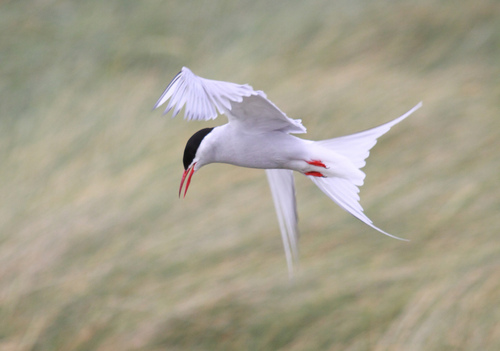
a medium sized white bird with black crown, and long, dark orange bill, dark orange tarsus and feet, and inverse-v shaped tail.
a larger bird of mostly pure white with a black crown and red/orange beak and feet.
this is a white bird with a black head and orange feet and beak.
medium white and black bird with long orange beak and orange feet
this bird has a white body, black crown, bright orange feel and bill.
a medium sized bird with a long bill, and a black crowna bird with white belly, breast and wingbars and black crown and the bill is red and pointedthe bird has a white belly and breast, a black crown, and an orange bill and feet.
a mostly white bird with some red feet, an orange long bill, and a black crown.
this bird has a black crown, a red bill, and a white breast and white wings.
Species: Artic Tern